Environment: real
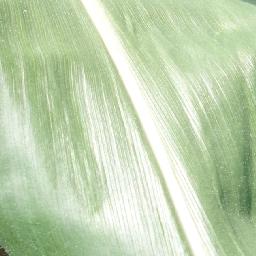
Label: healthy